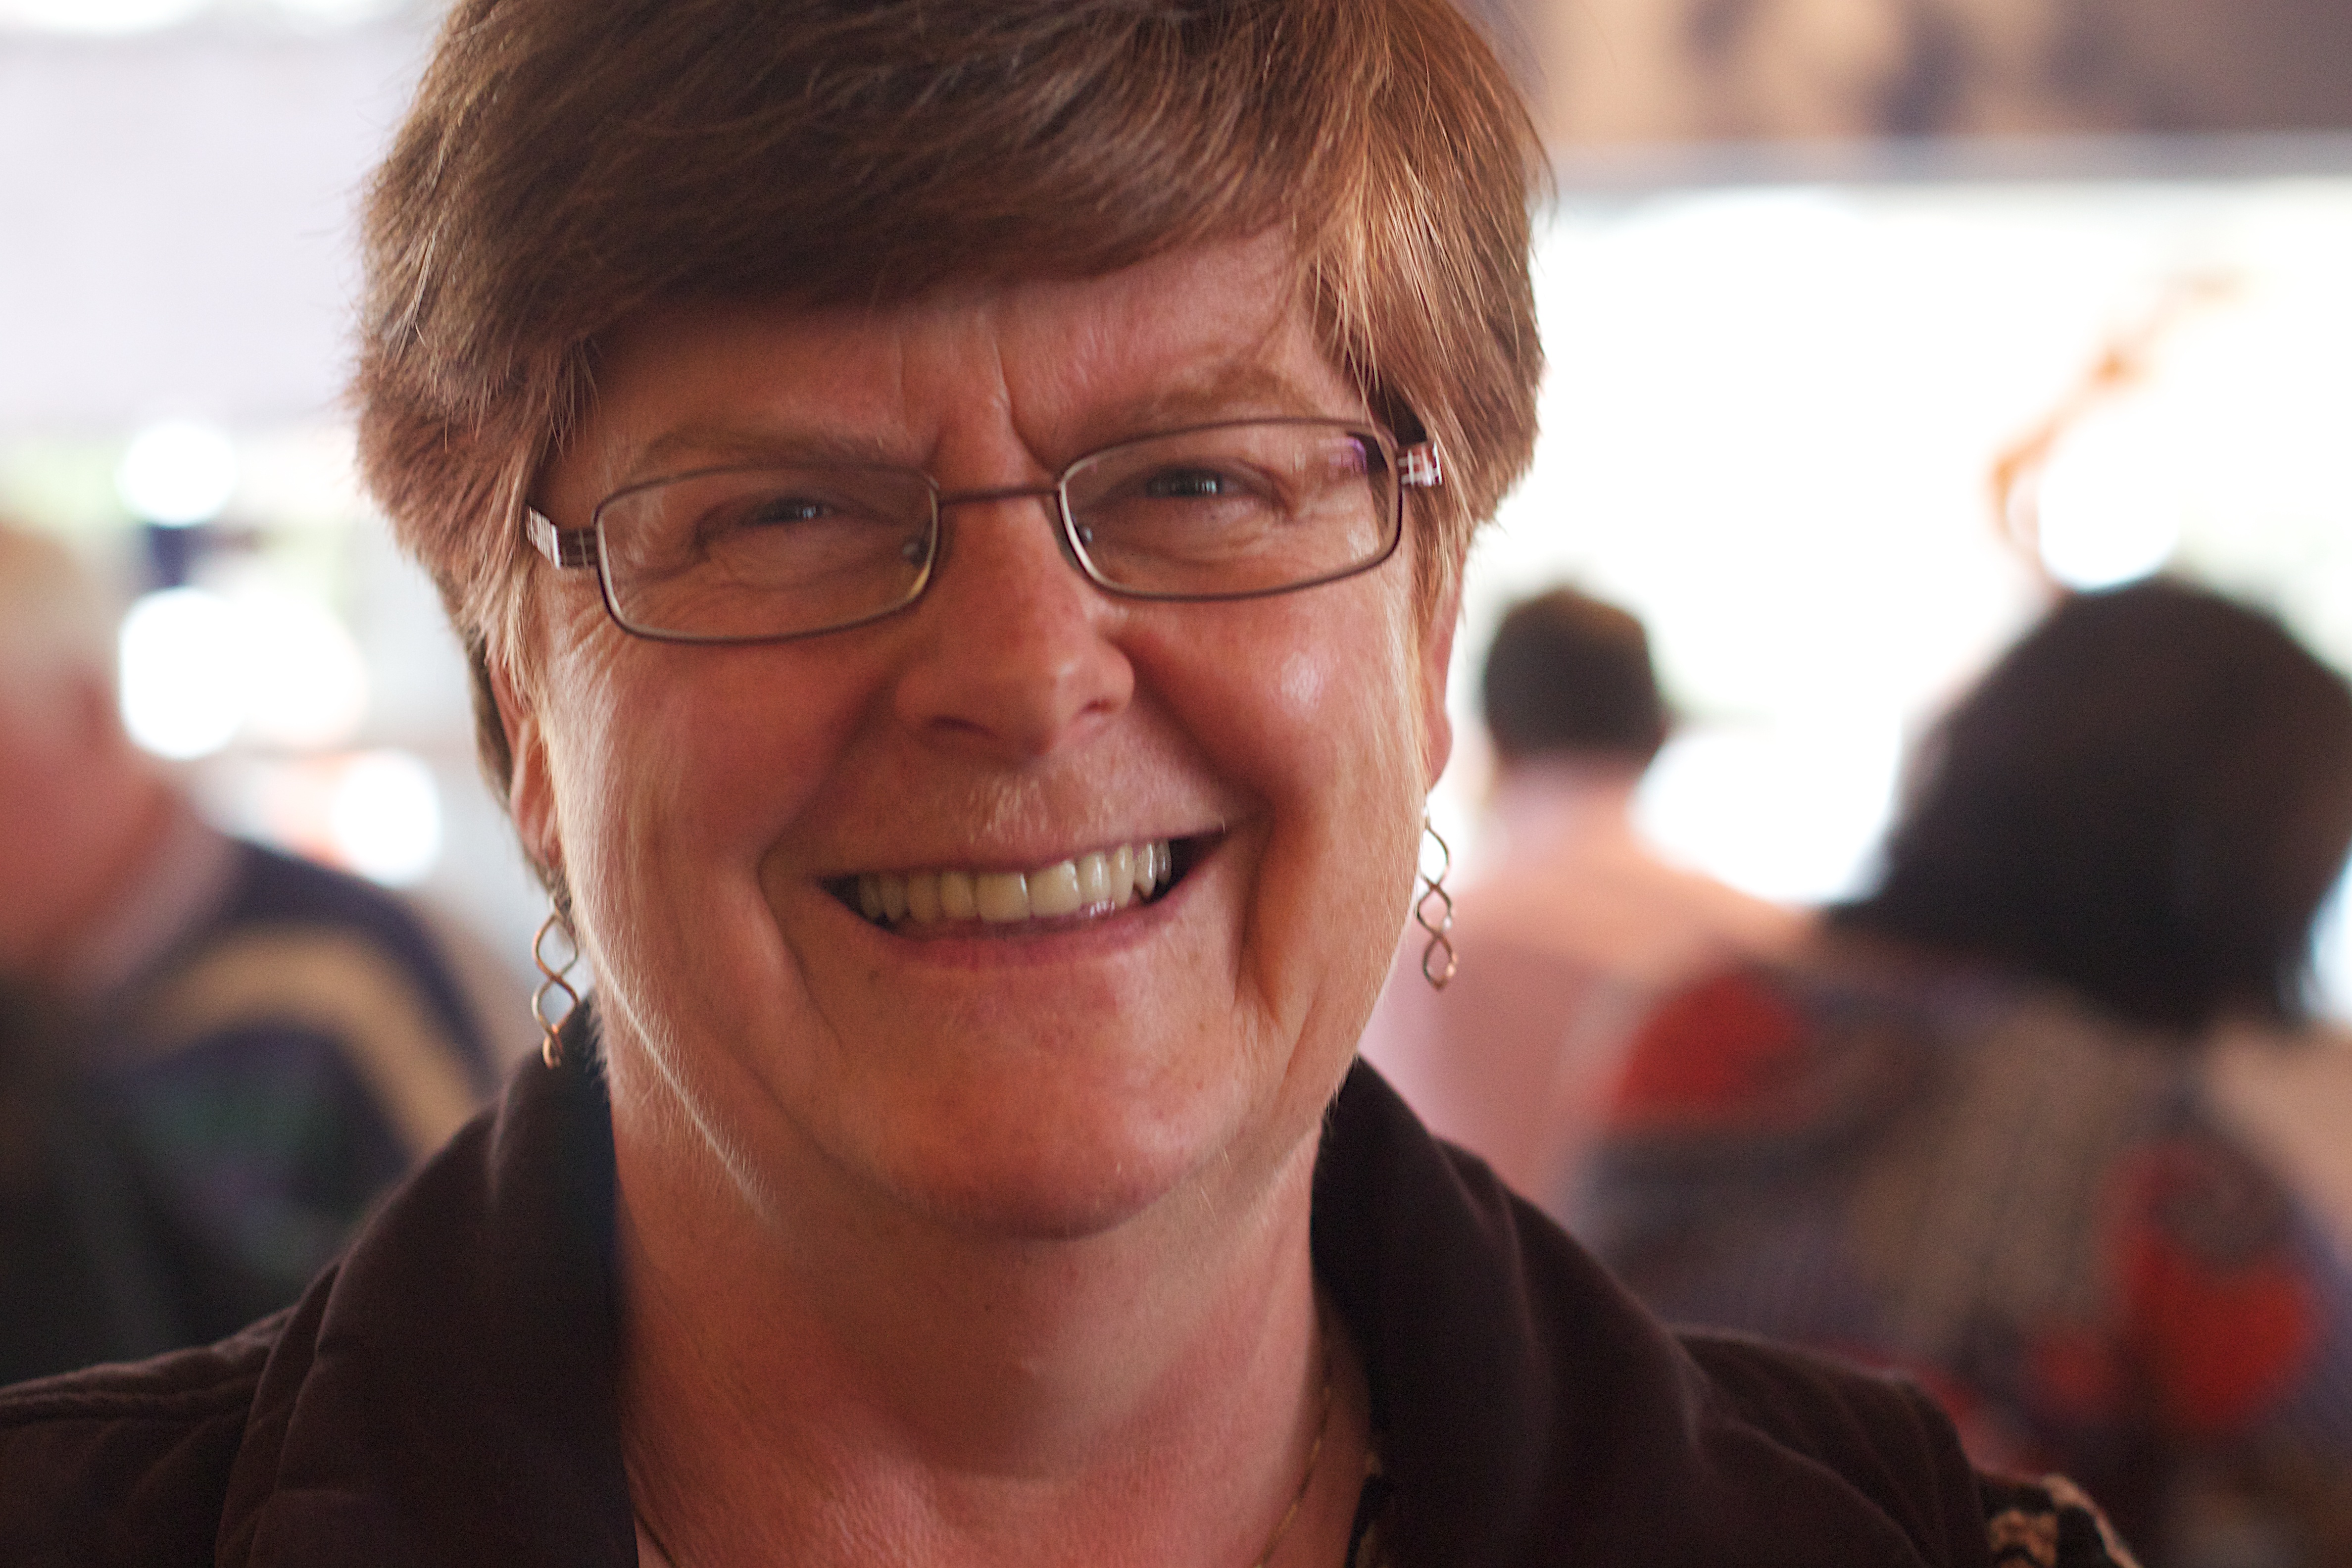
man, person, people, woman, male, portrait, child, facial expression, smile, conversation, senior citizen, eye, glasses, head, auodyssey, emotion, vision care